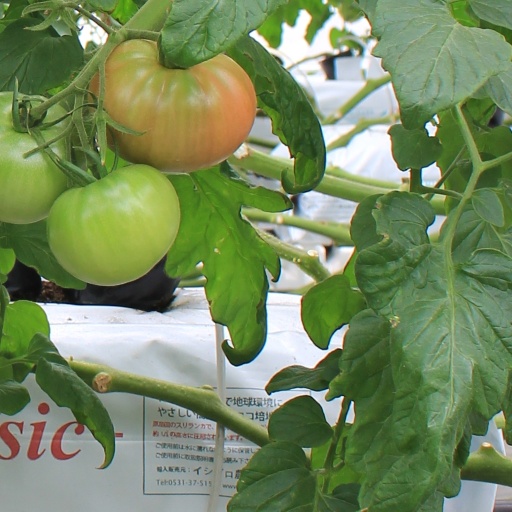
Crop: tomato